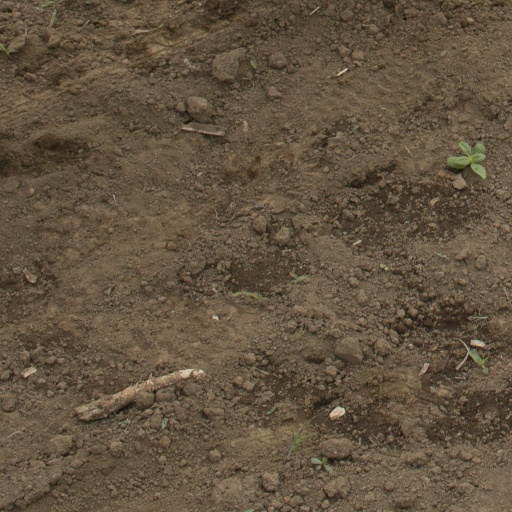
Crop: Jerusalem artichoke